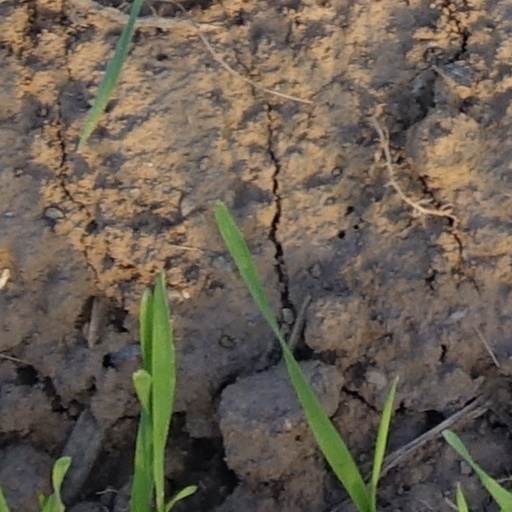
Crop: wheat